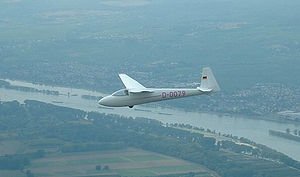
Landingsstel / Understel på fly / Typer af understel / Monohjul
Et Schleicher Ka 6e svævefly viser sit enlige landingshjul
"Et landingsstel eller understel er det bærende system som et luftfartøj benytter til at lande på eller starte fra, som understøtter flyet når det ikke er i brug, og til at transportere sig rundt på overfladen ved hastigheder for lave til at fartøjet er luftbårent. Udtrykket ""understel"" bruges i luftfartsbranchen, ""landingstel"" bruges oftest af udenforstående.